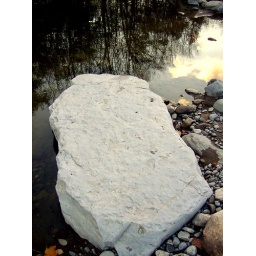
big white rock in Morningside ParkScarborough, ON